Packard 200

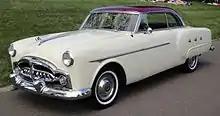
1952 Packard 250 Mayfair hardtop

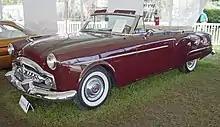
1952 Packard 250 convertible

Both the 200 and the 250 were considered "junior" series cars, and were separated from the Packard 300 and Packard Patrician 400 models by their shorter wheelbases ( versus ) and lesser trim appointments. Packard 200 standard models were available as a four-door sedan, two-door coupé, and a three-passenger business coupé (lacking a rear seat). While similar in appearance to the senior cars, the junior Packard lacked the noted Packard cormorant hood ornament and had vertical tail lights instead of the horizontal units on the senior models. The junior models also lacked the wrap-around rear window feature found on senior Packard sedan models.